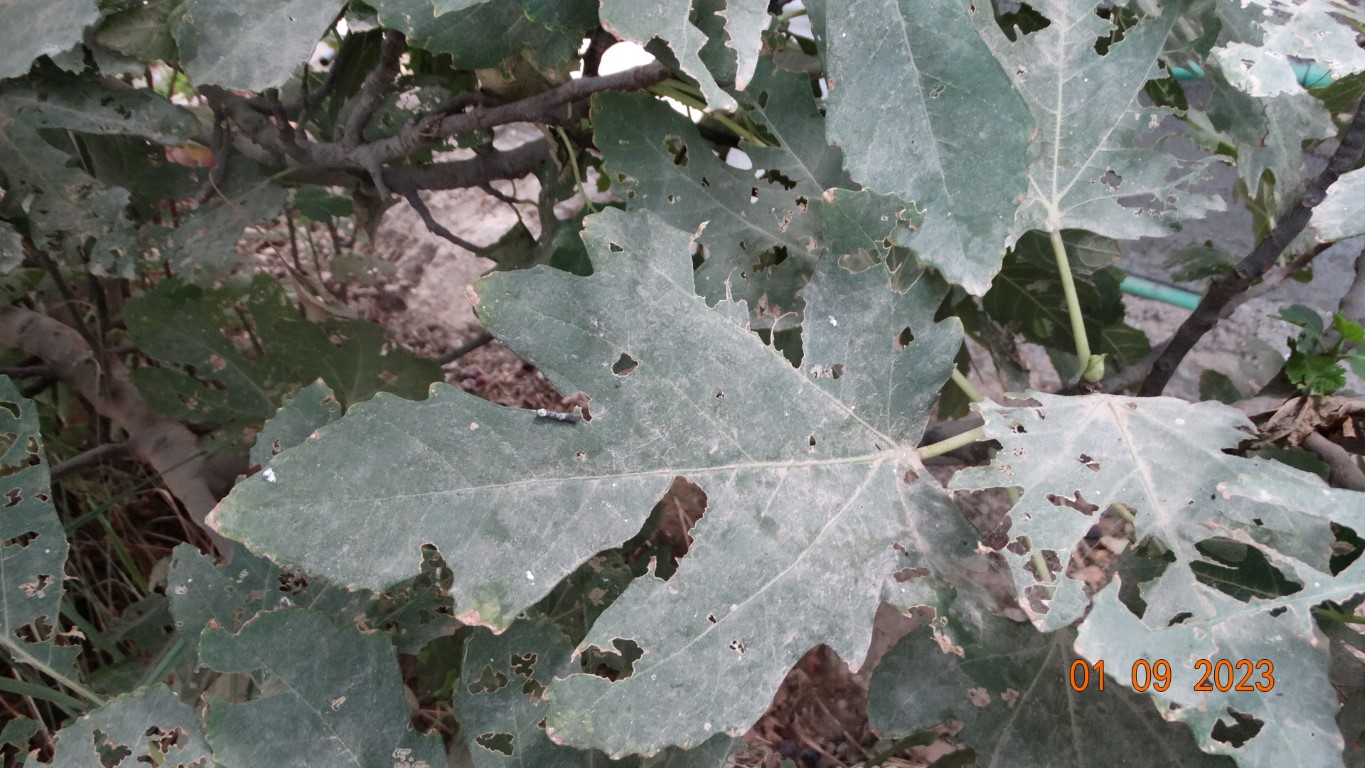
Label: infected